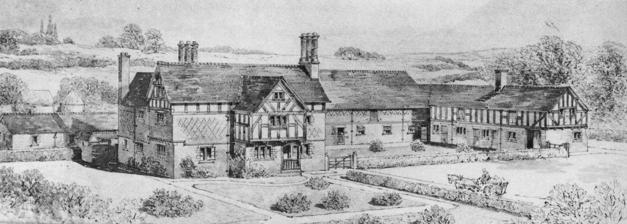
Building: Saighton Lane Farm
Country: United Kingdom
Year built: 1889
Farm in Cheshire, England Saighton Lane Farm Drawing of the farm dated 1888 Location Saighton Lane, Saighton , Cheshire , England Coordinates 53°09′41″N 2°49′41″W / 53.1615°N 2.8280°W / 53.1615; -2.8280 OS grid reference SJ 447 630 Built 1888–89 Built for 1st Duke of Westminster Architect Douglas and Fordham Listed Building – Grade II Designated 2 November 1983 Reference no. 1330213, 1130676 Location in Cheshire Saighton Lane Farm is a farm, originating as a model farm , in Saighton Lane, 0.5 miles (1 km) to the north-northeast of the village of Saighton , Cheshire , England.  The farmhouse and the farm buildings are recorded separately in the National Heritage List for England as designated Grade II listed buildings . History The farm was built in 1888–89 as a model farm for the 1st Duke of Westminster on his Eaton Hall estate and designed by the Chester firm of architects Douglas and Fordham . Architecture The farmhouse is built in brown brick with sandstone dressings and diapering in blue brick and some timber framing .  It has a red tile roof. The plan consists of a main wing facing Saighton Lane and two separate wings at the rear, forming a U-shape.  The building has two storeys plus attics.  The main front has three bays with timber framing in its upper storey and attic.  The central bay projects forward towards the lane and contains a porch.  In its lower storey is a three-light mullioned casement window on the left and the porch, which is recessed and framed, is on the right. The upper storey contains a three-light window and in the gable above it is a two-light window. Around these windows is timber-framed panelling .  The frames over the porch contain the inscriptions "The profit of the earth is for all; the King himself is served by the field", and "Every house is builded by some man, but he that built all things is God", the latter being a text taken from the Epistle to the Hebrews .  The lateral bays each have a mullioned window in the ground floor.  The return to the left of the main front has a gable containing a window and timber-framed panelling.  There are three brick chimney stacks.  One rises from the right return and has a plinth and three flues with twisted brickwork; another rises from the rear of the main wing and is similar, with four flues.  The third chimney stack at the rear of the left wing is plain. Together with the farmhouse, the farm buildings form three sides of a quadrangle, open towards the lane.  There are two two-storey wings, one opposite the farmhouse, the other at the rear, and a smaller single-storey wing behind the farmhouse.  The upper storey of the wing opposite the house has timber framing in the upper storey; otherwise the buildings are in brown brick with blue brick diapering.  In the gable at the end of the wing opposite the farmhouse facing the lane is a two-light mullioned window surrounded by panelling. Douglas submitted his design for this building and for Wrexham Road Farm at the Royal Academy in 1888. The authors of the Buildings of England series describe this model farm as "a particularly nice one". See also Cheshire portal Listed buildings in Saighton List of non-ecclesiastical and non-residential works by John Douglas References